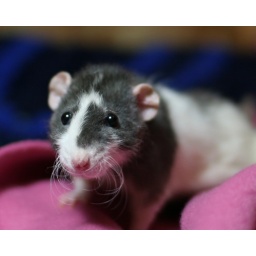
Lightening, ball of energy and mommy. Also, my smallest girl rat. Taken Dec 26 2006 by Spectral42